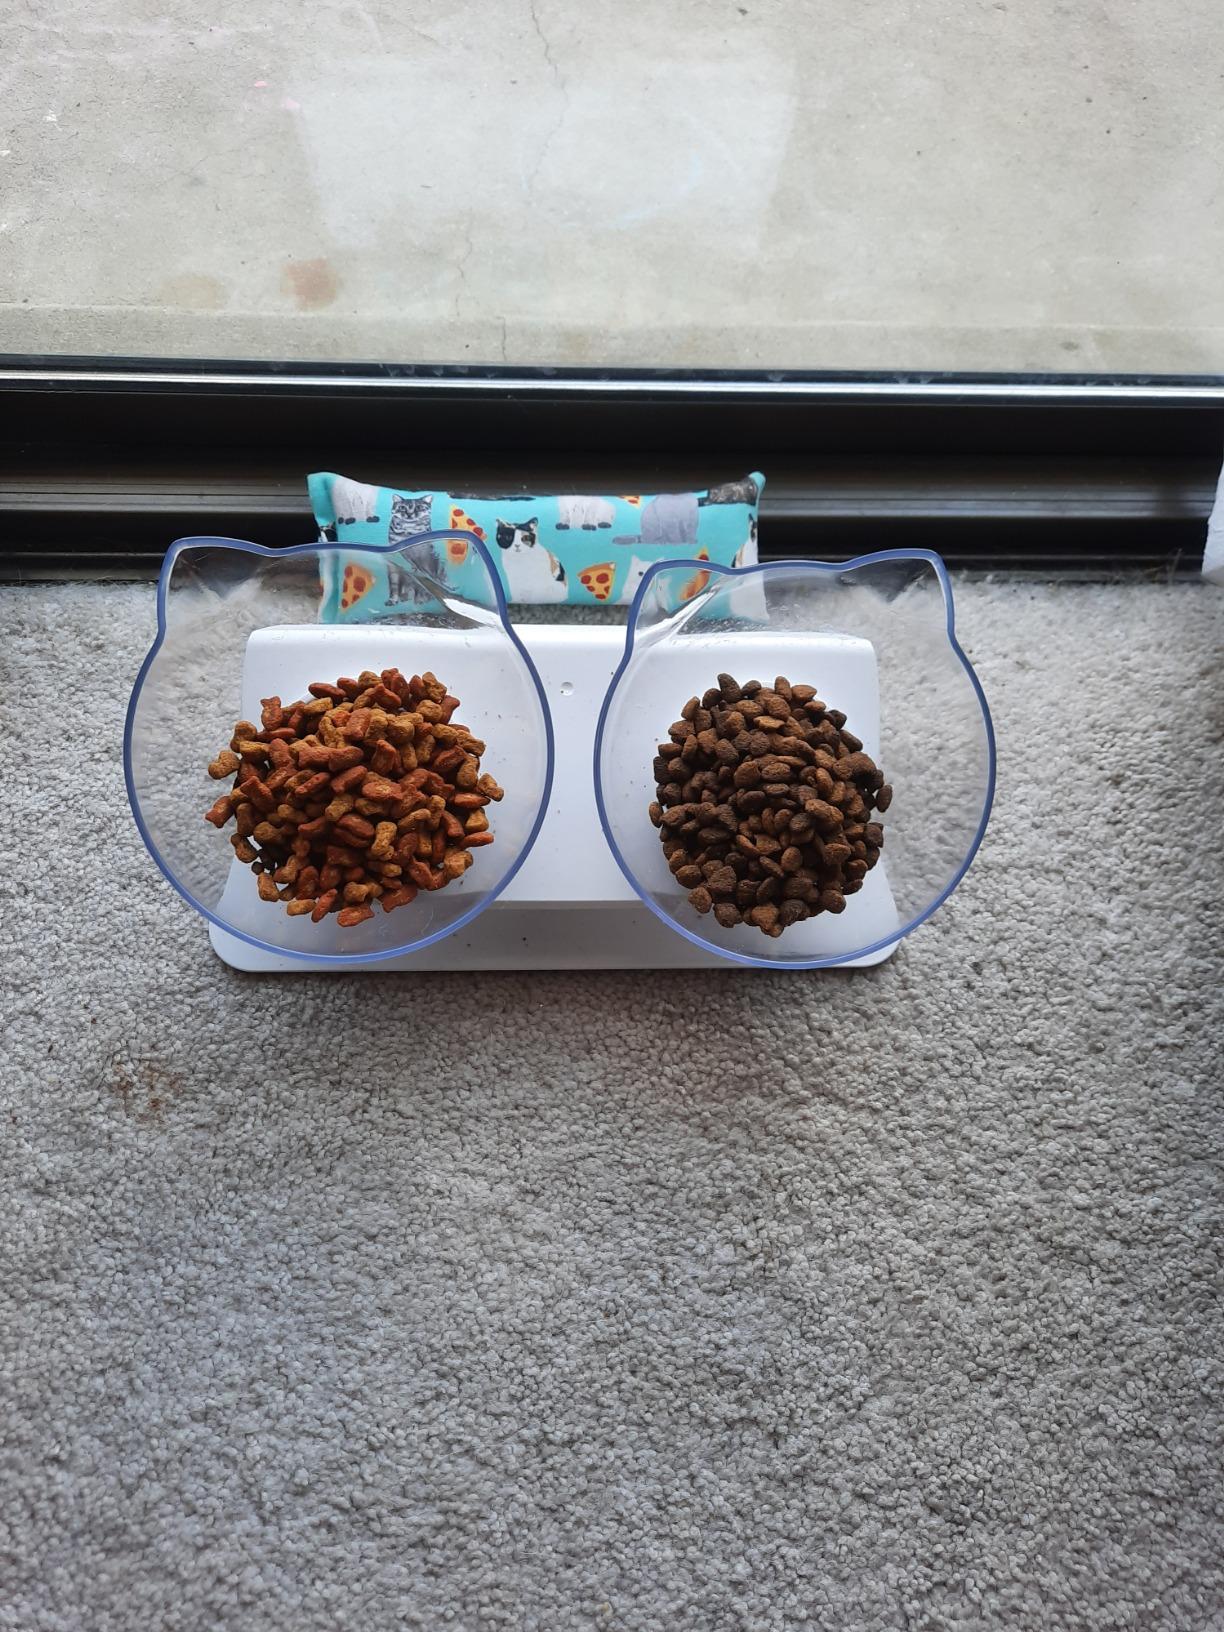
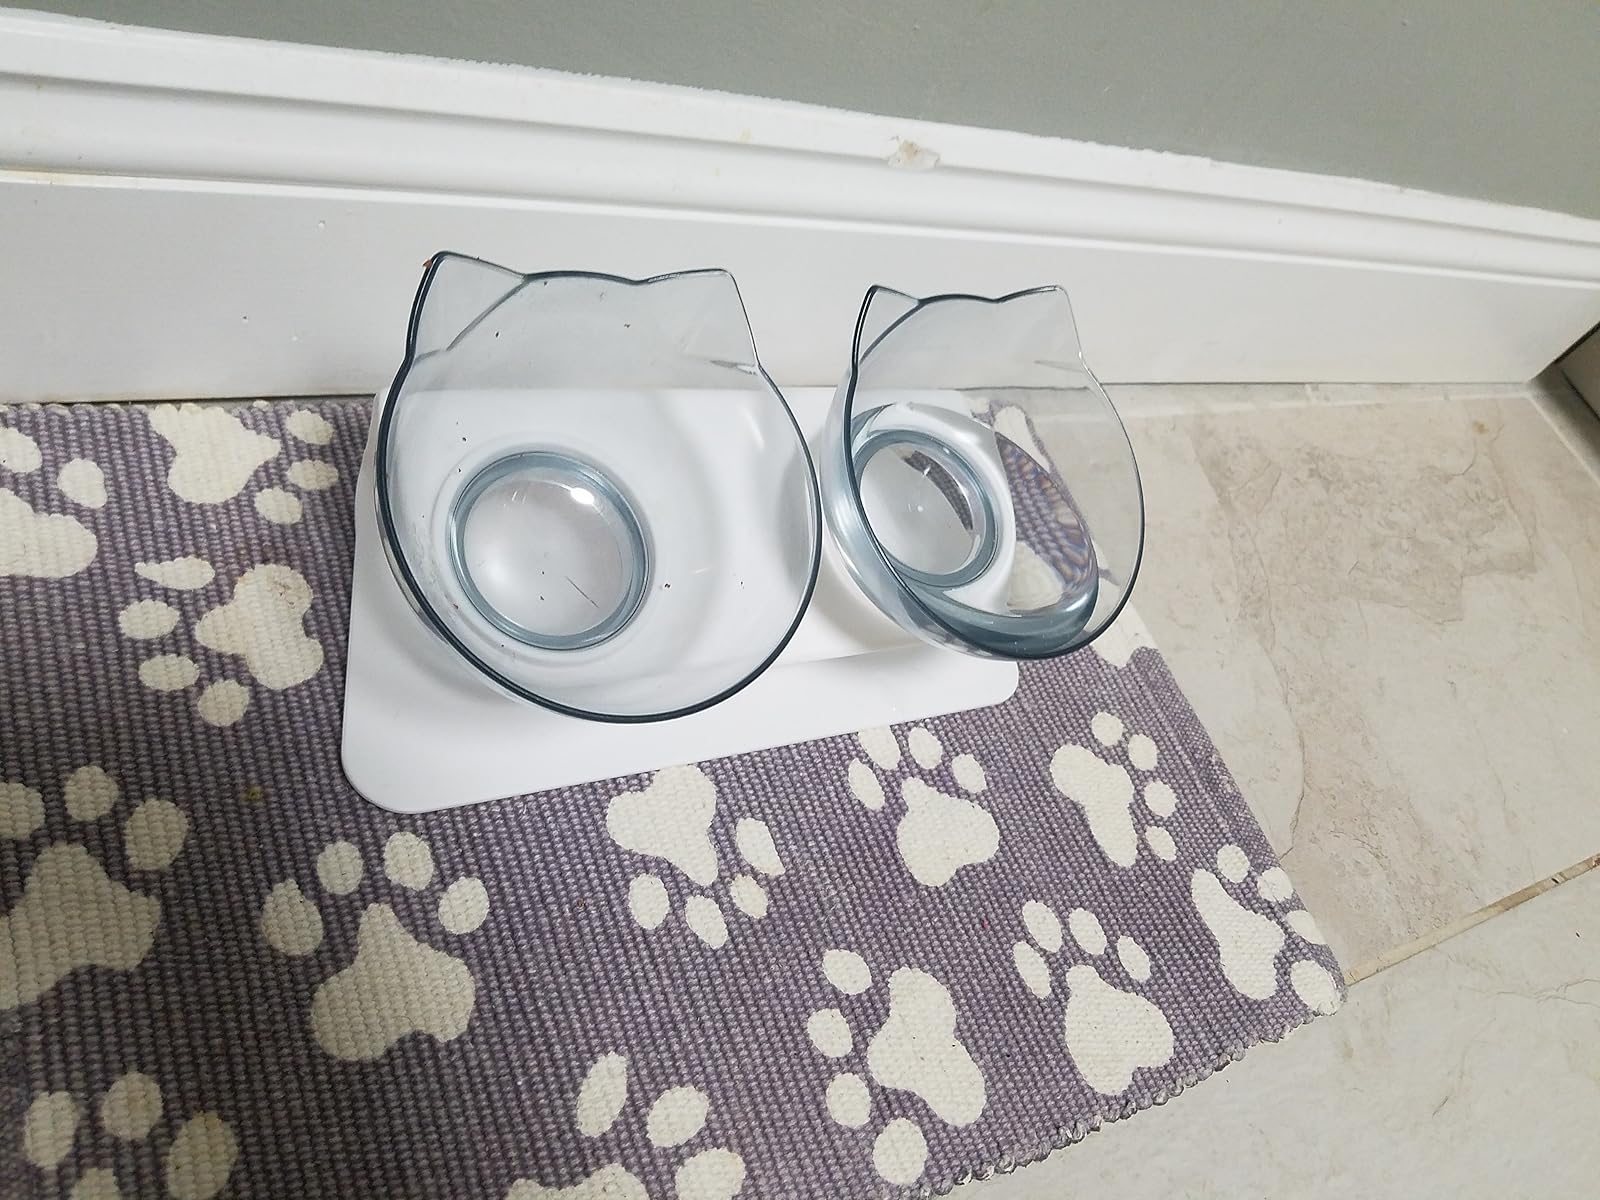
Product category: items_bowl
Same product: yes